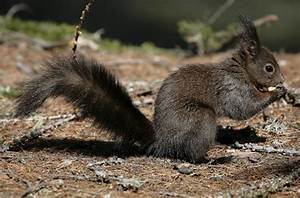
Label: squirrel